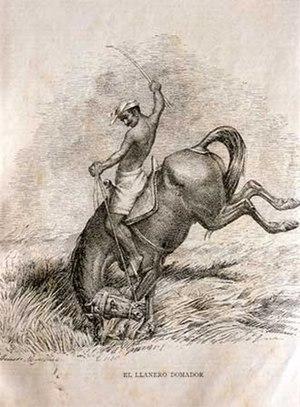
Un llanero est un cowboy vénézuélien ou colombien. L’appellation provient des Llanos, une vaste plaine herbeuse qui occupe l’ouest du Venezuela et l’est de la Colombie. Les llaneros étaient majoritairement d’ascendance espagnole et amérindienne, et ont développé une culture et une musique distinctes.